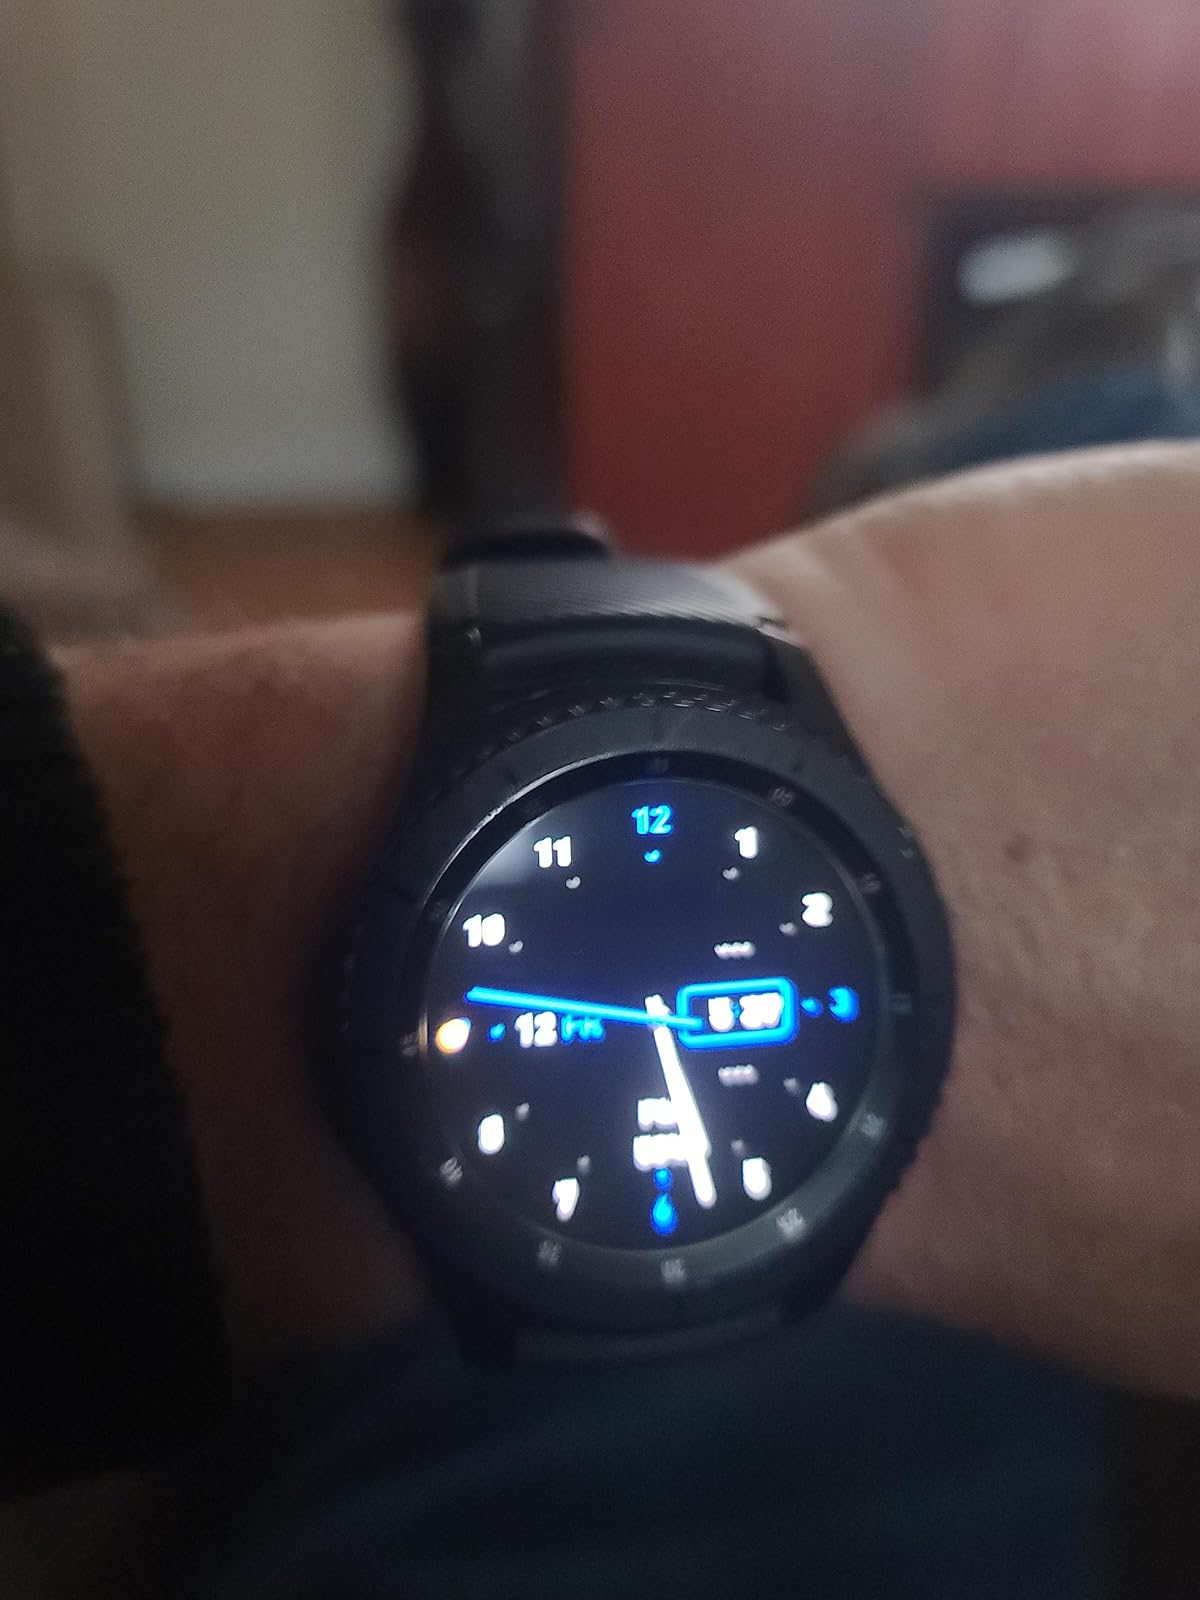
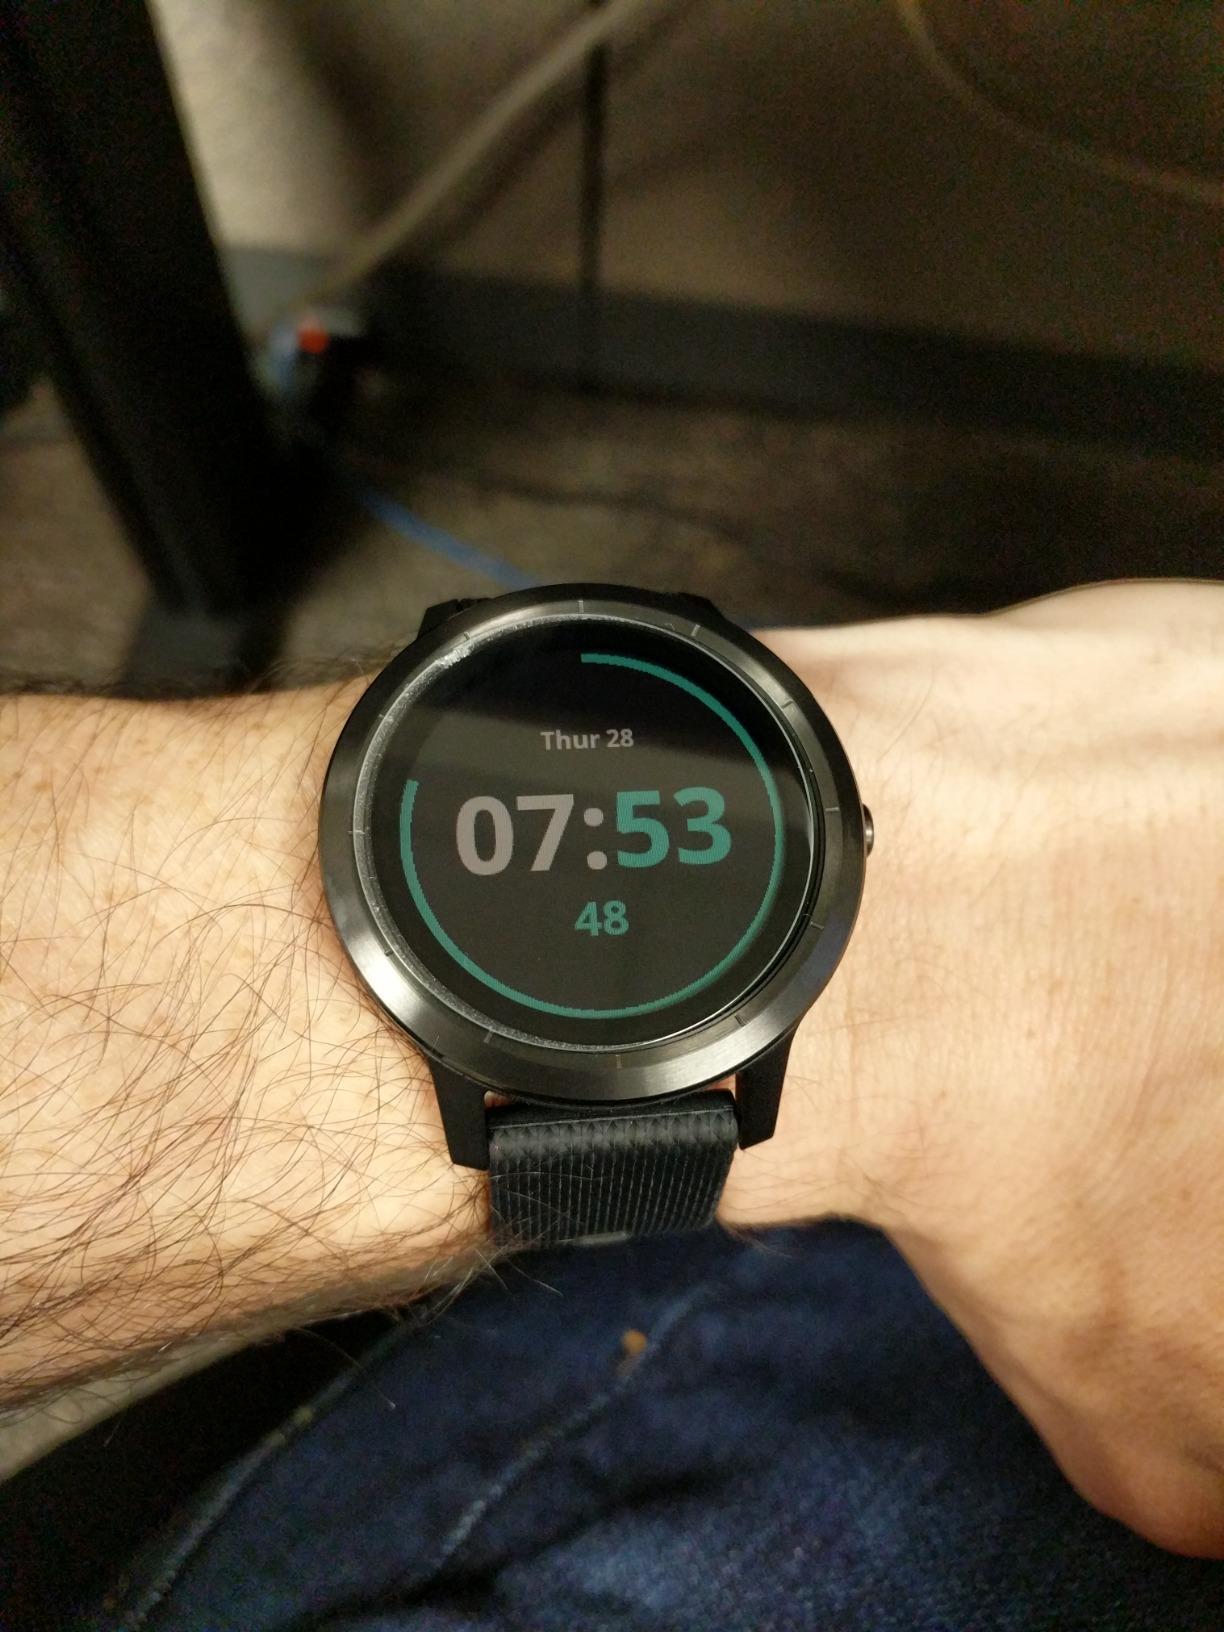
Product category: smartwatch
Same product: no